Sierra Norte de Puebla

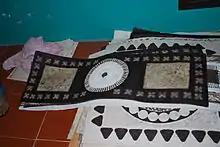
Amate paper wall hangings on display in San Pablito

Due to small scale production and lack of technology, most agriculture here cannot compete with other regions of Mexico. Most growers are small and do not invest capital in their farms. Since the 1980s, coffee prices have been low which has decreased production as farmers switch to other crops. The soils of the far north of region are generally acidic and require fertilizers and lime in many areas to be productive. Much of the region is used for pasture and forestry. Most of the rest of the area has richer volcanic soils with allows for some agriculture but these soils are susceptible to erosion and much is still forest, mostly pine.